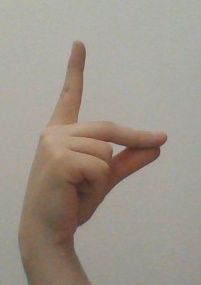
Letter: ta